Sahle Selassie

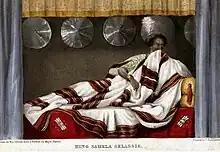
Portrait of Sahle Selassie by William Cornwallis Harris

Despite his many reverses against his political rivals inside Shewa and out, considered against any other period of history, Negus Sahle Selassie was a progressive and benevolent ruler. A contemporary British visitor, Dr Charles Johnston, commented that the: